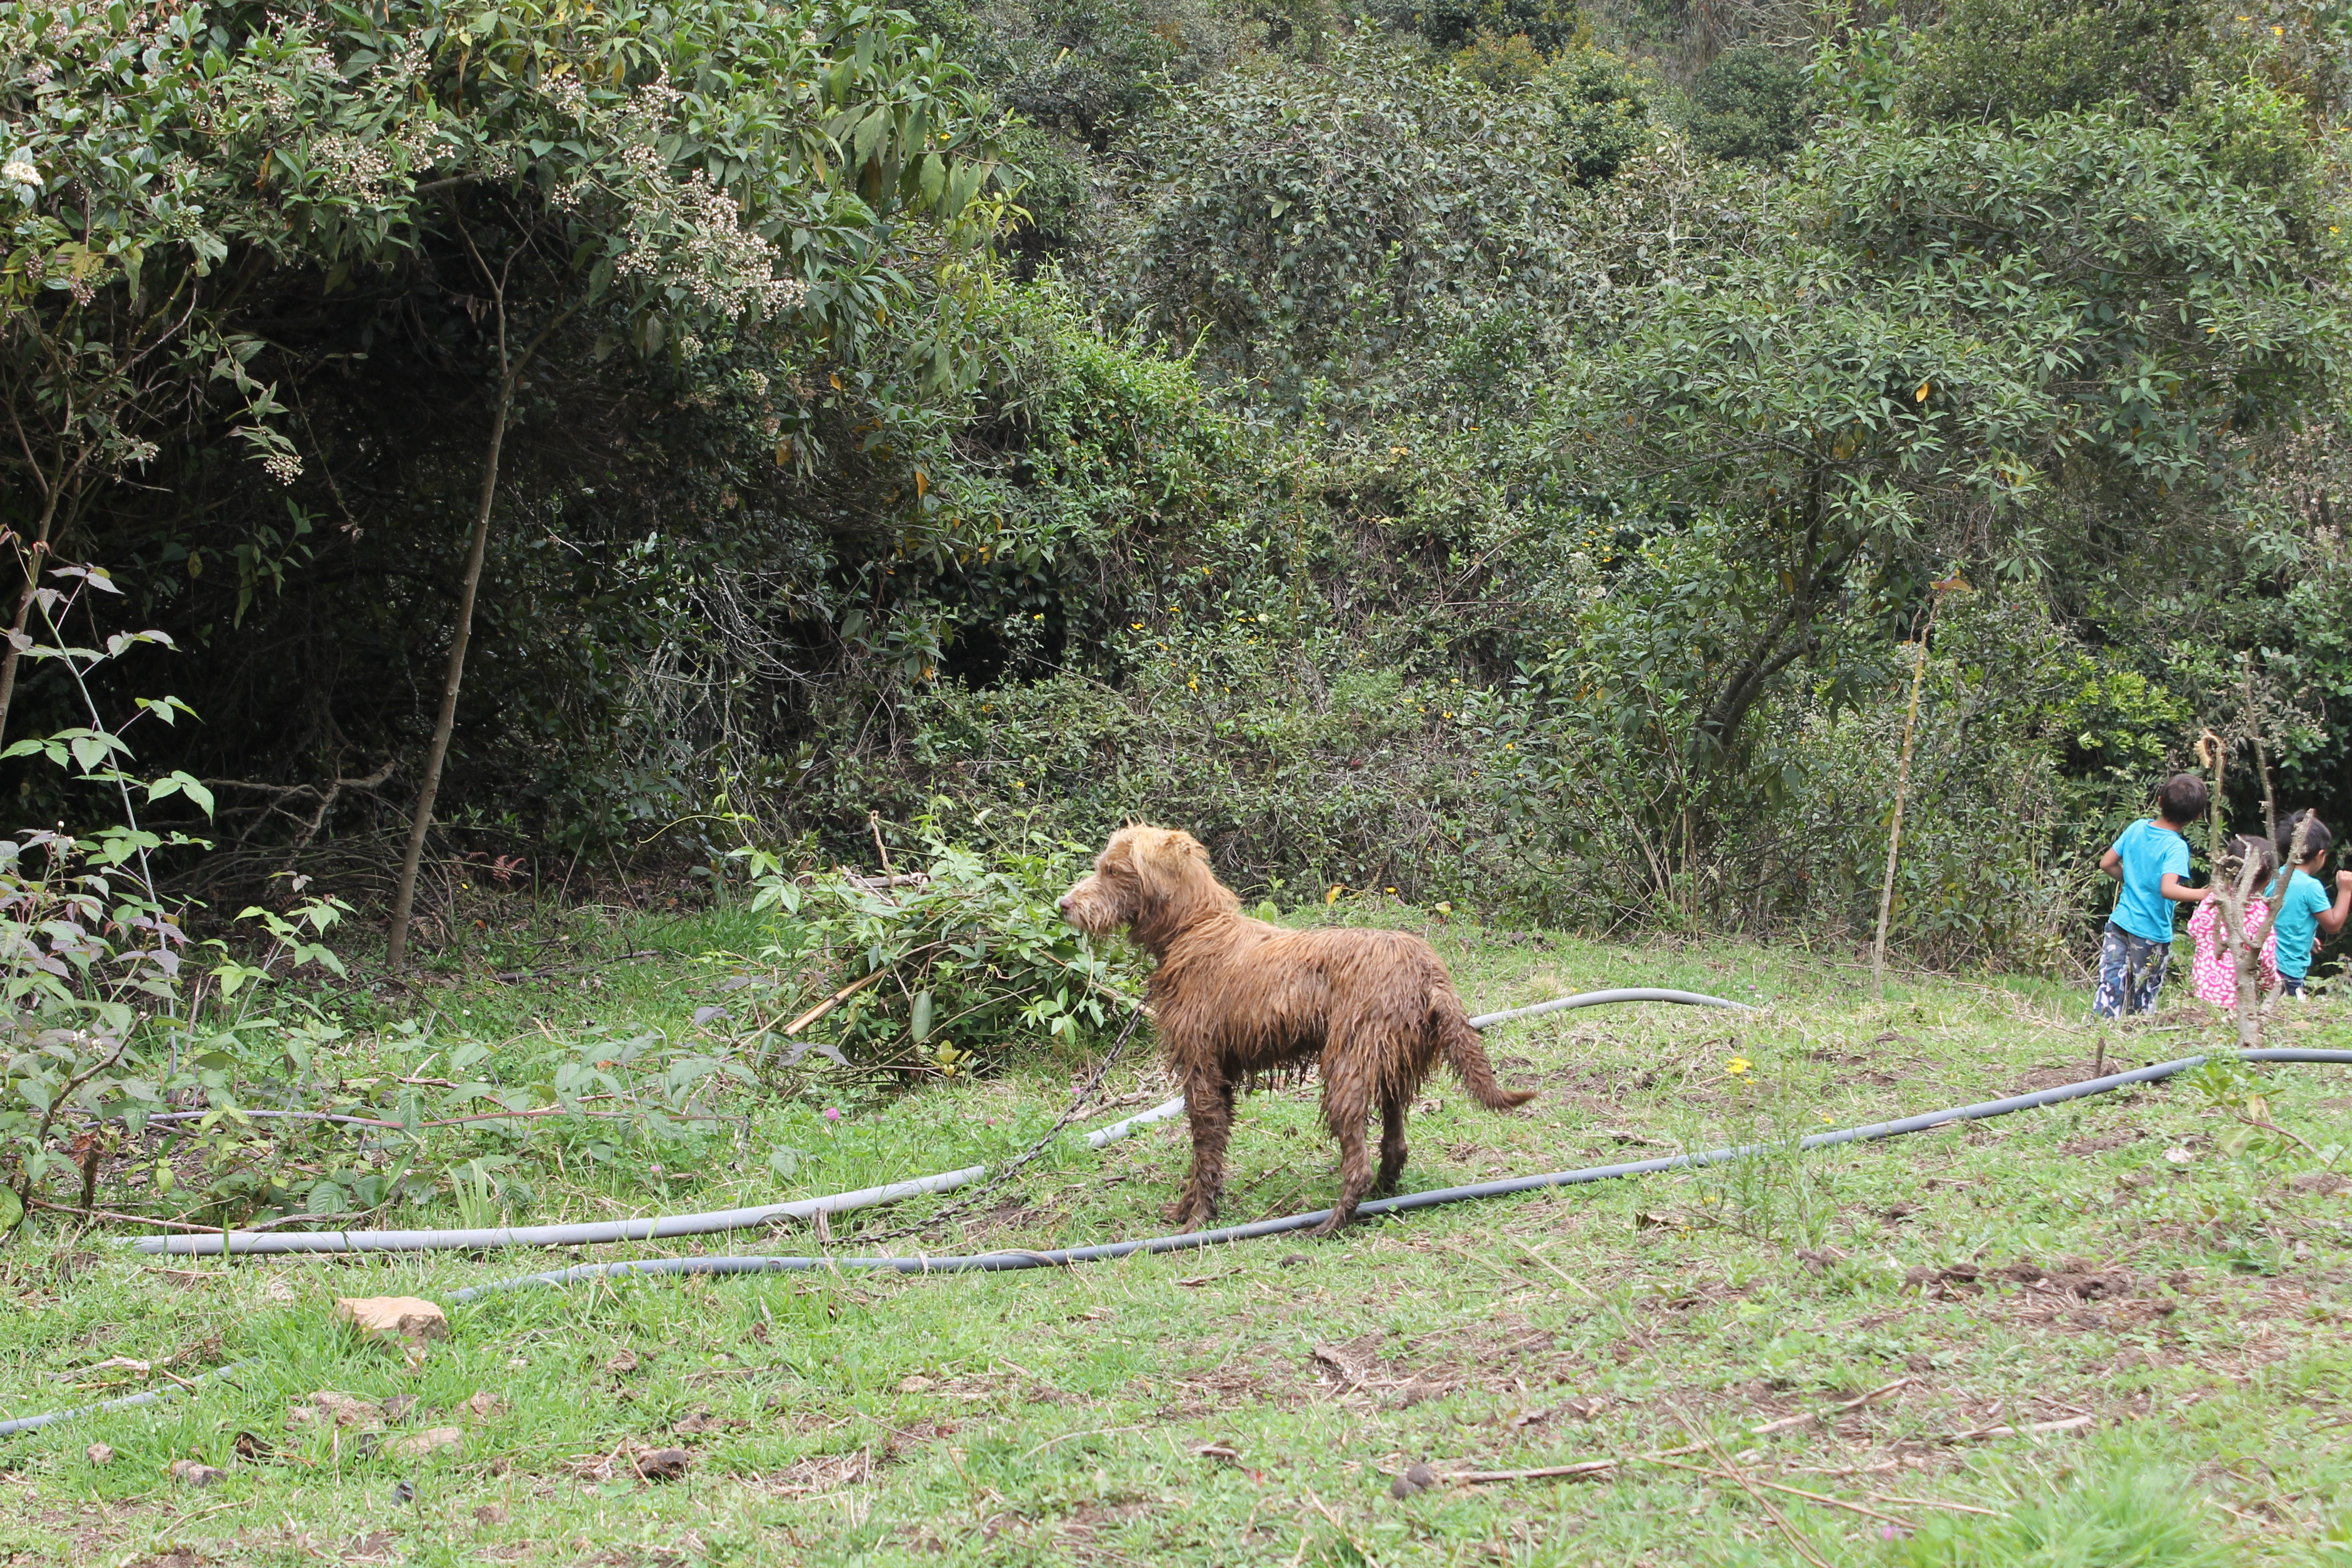
dog, wildlife, nature reserve, pasture, tree, horse, grass, adaptation, plant, rural area, safari, forest, canidae, national park, fawn